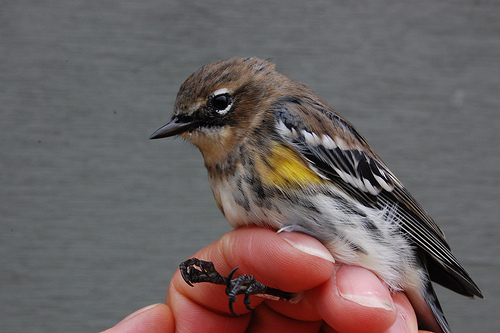
small bird that is mostly brown, with black and white mostly scattered on his underside.
a petite bird with a black supercillary, yellow wing bars, and short black claws.
this bird has a black beak, black feet and tarsus, white eyering, brown crown with black detail, and black primaries with white secondaries on the wings.
this bird has a brown head, nape and throat with a white belly and abdomen.
this bird is brown with black on its wings and has a very short beak.
this bird is brown with white and has a very short beak.
the side of the bird has yellow coloring just under the wing.
this bird is brown with white and has a very short beak.
this bird has wings that are brown and black and has a yellow spot
this bird has a brown crown, a black and white belly and breast, and a yellow side.
Species: Myrtle Warbler